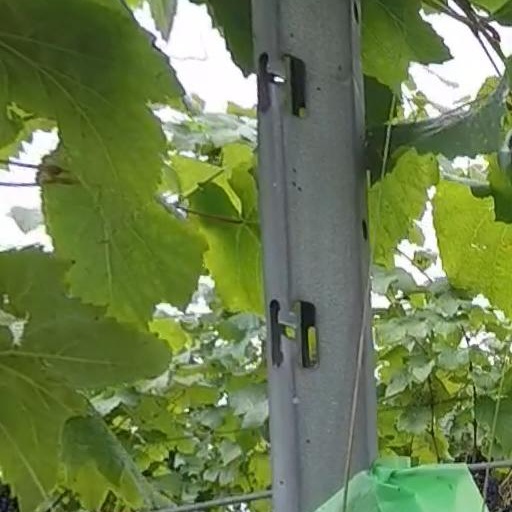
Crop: grape